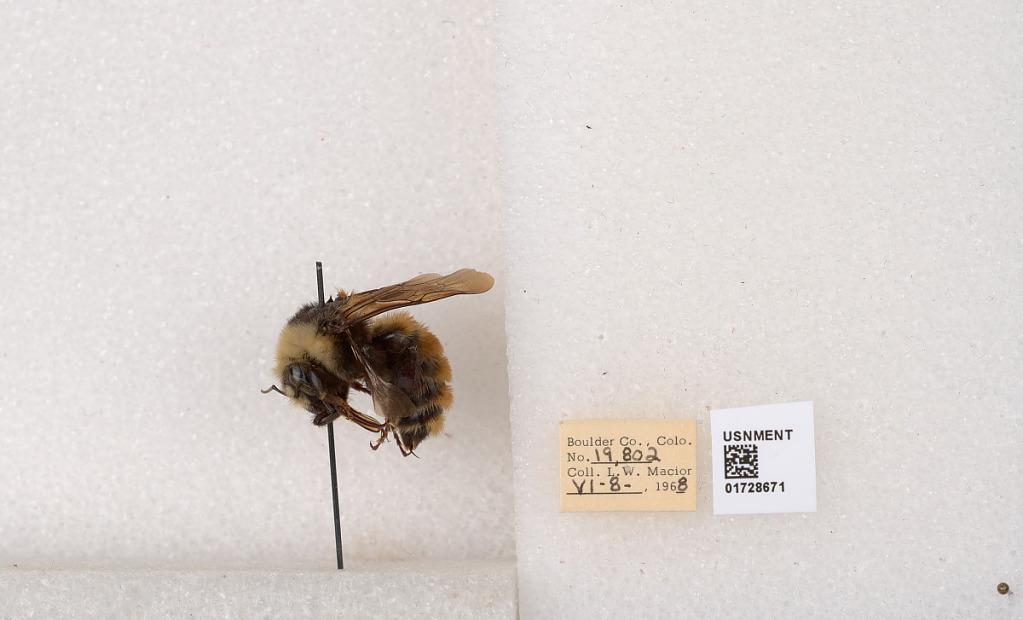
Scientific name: Bombus appositus Cresson
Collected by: L. Macior
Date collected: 1968-6-8
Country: United States
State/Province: Colorado
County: Boulder
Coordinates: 40.0925, -105.358